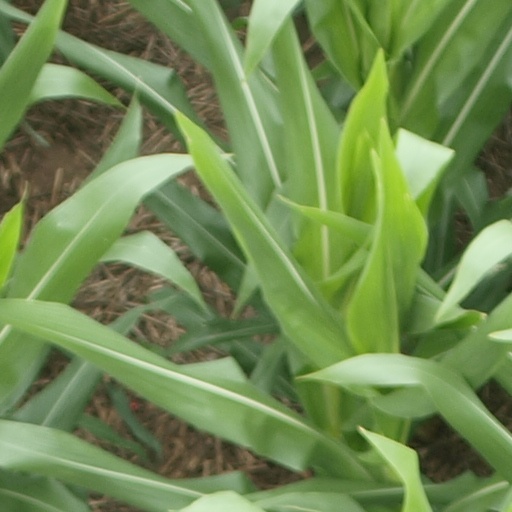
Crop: maize; corn